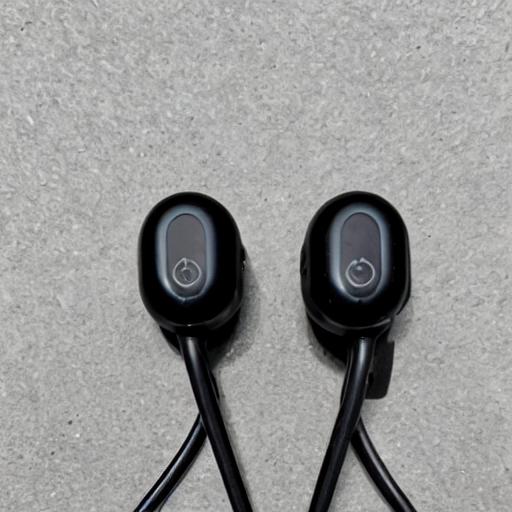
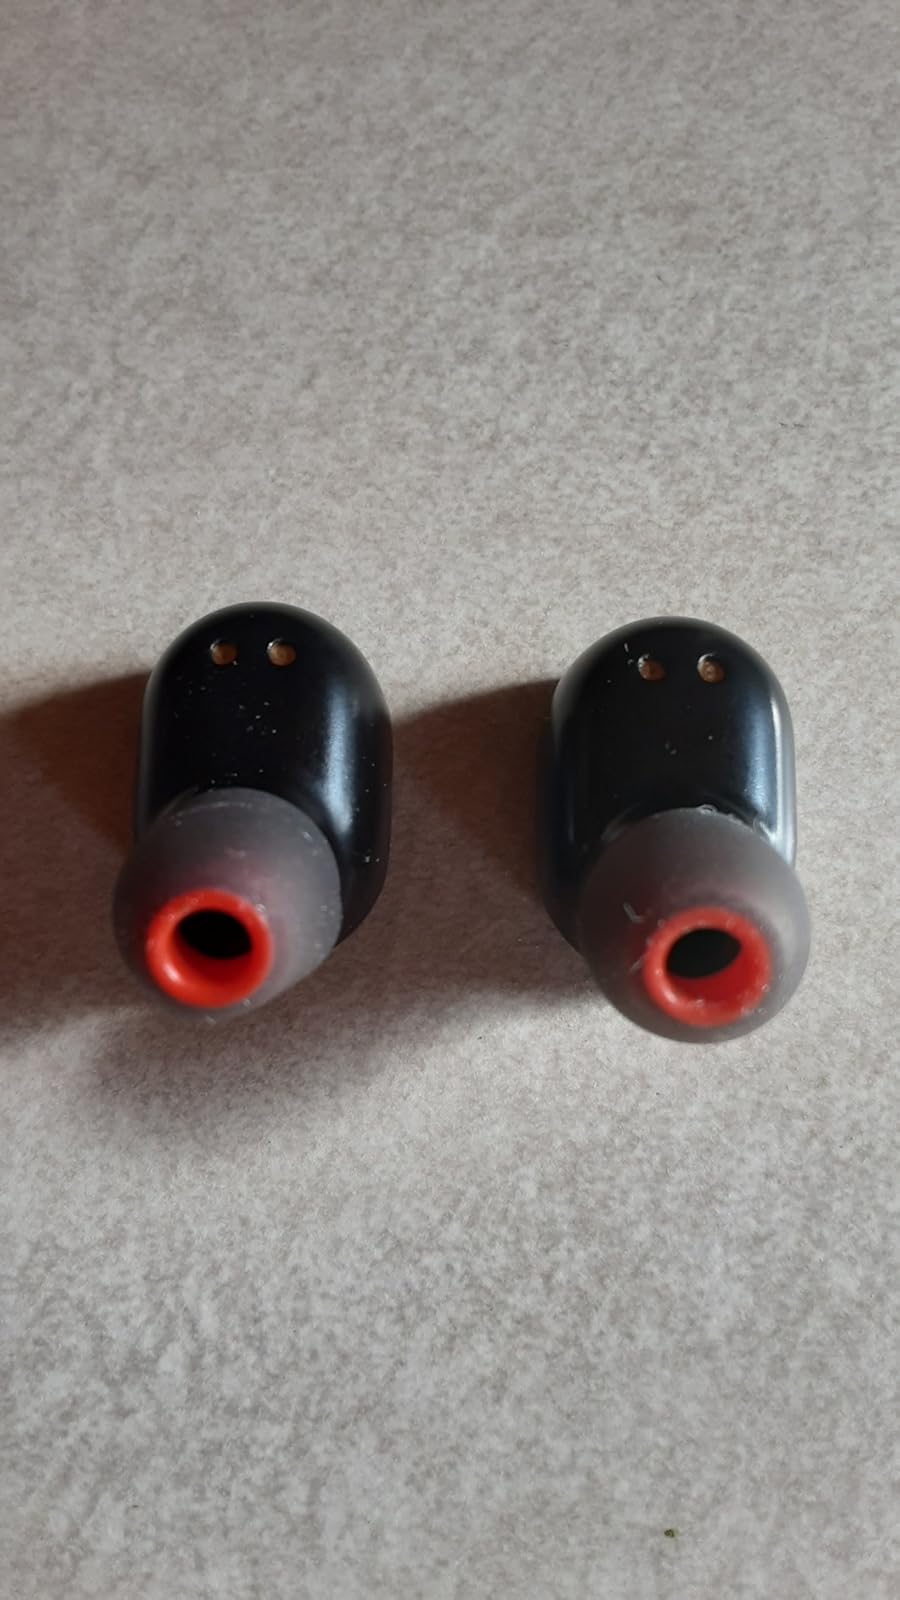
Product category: earbuds
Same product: no